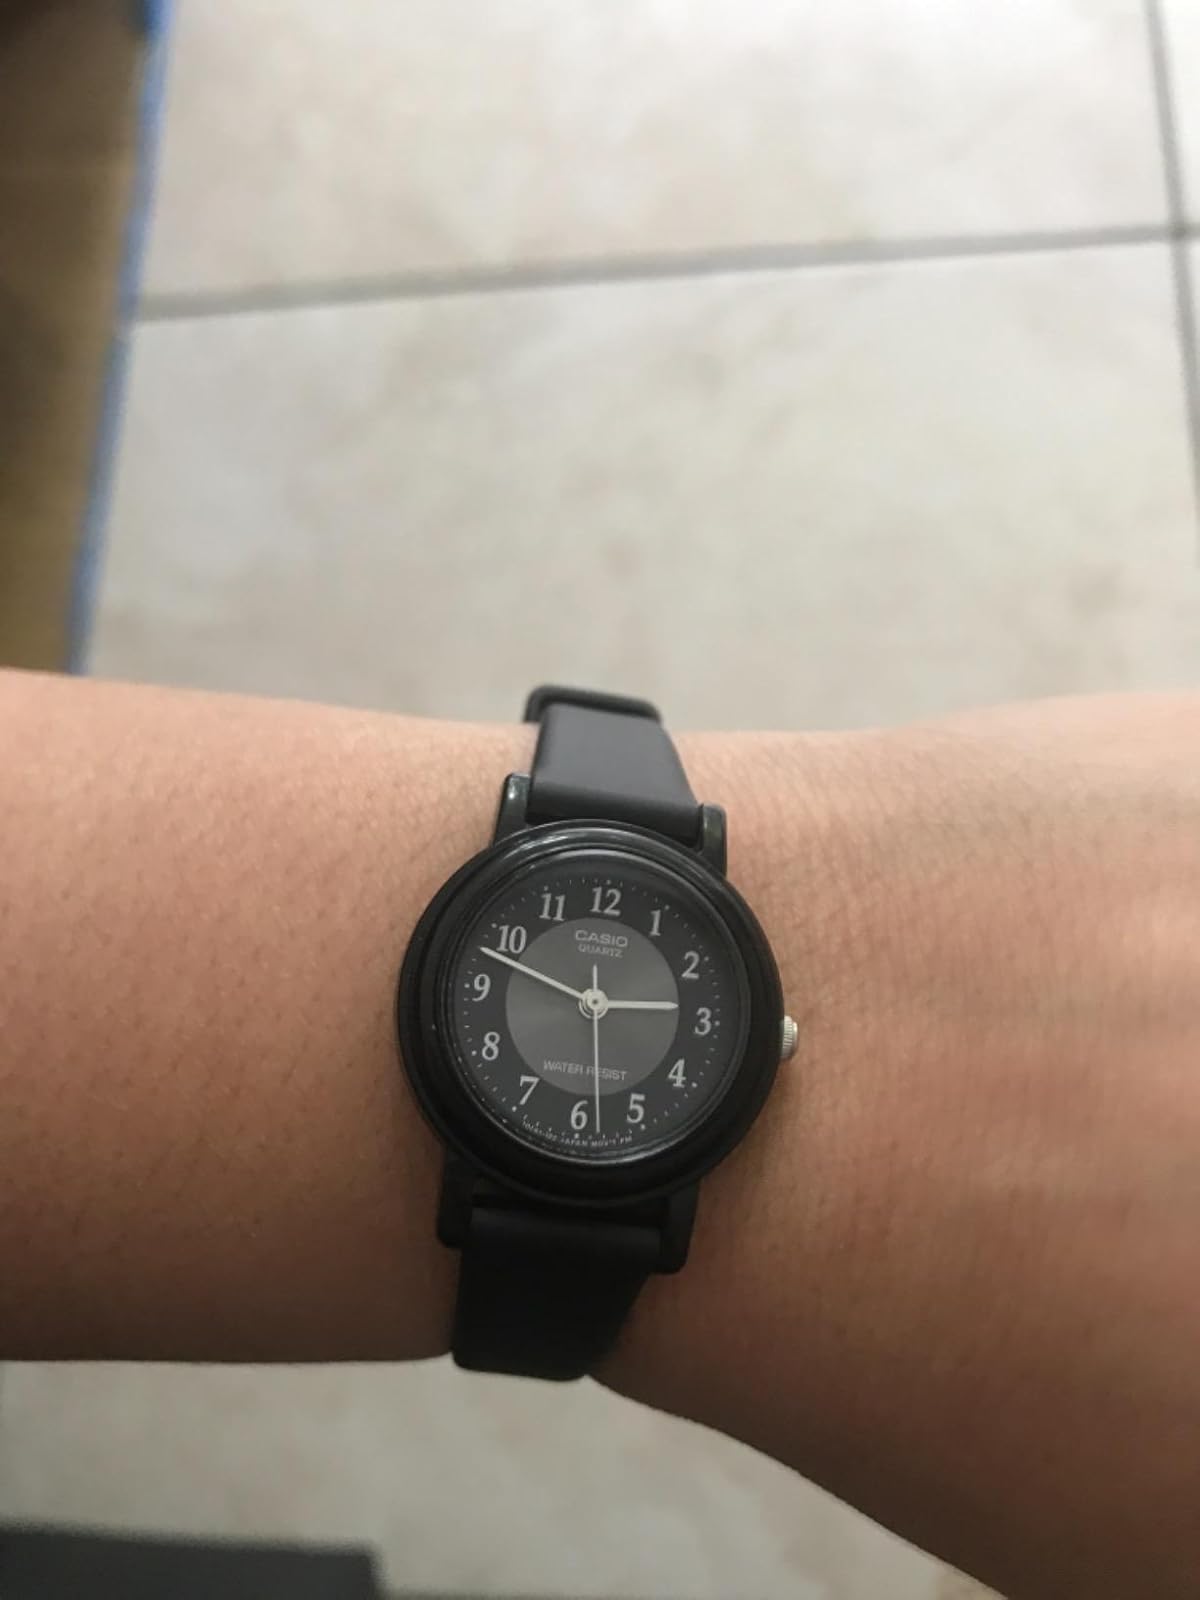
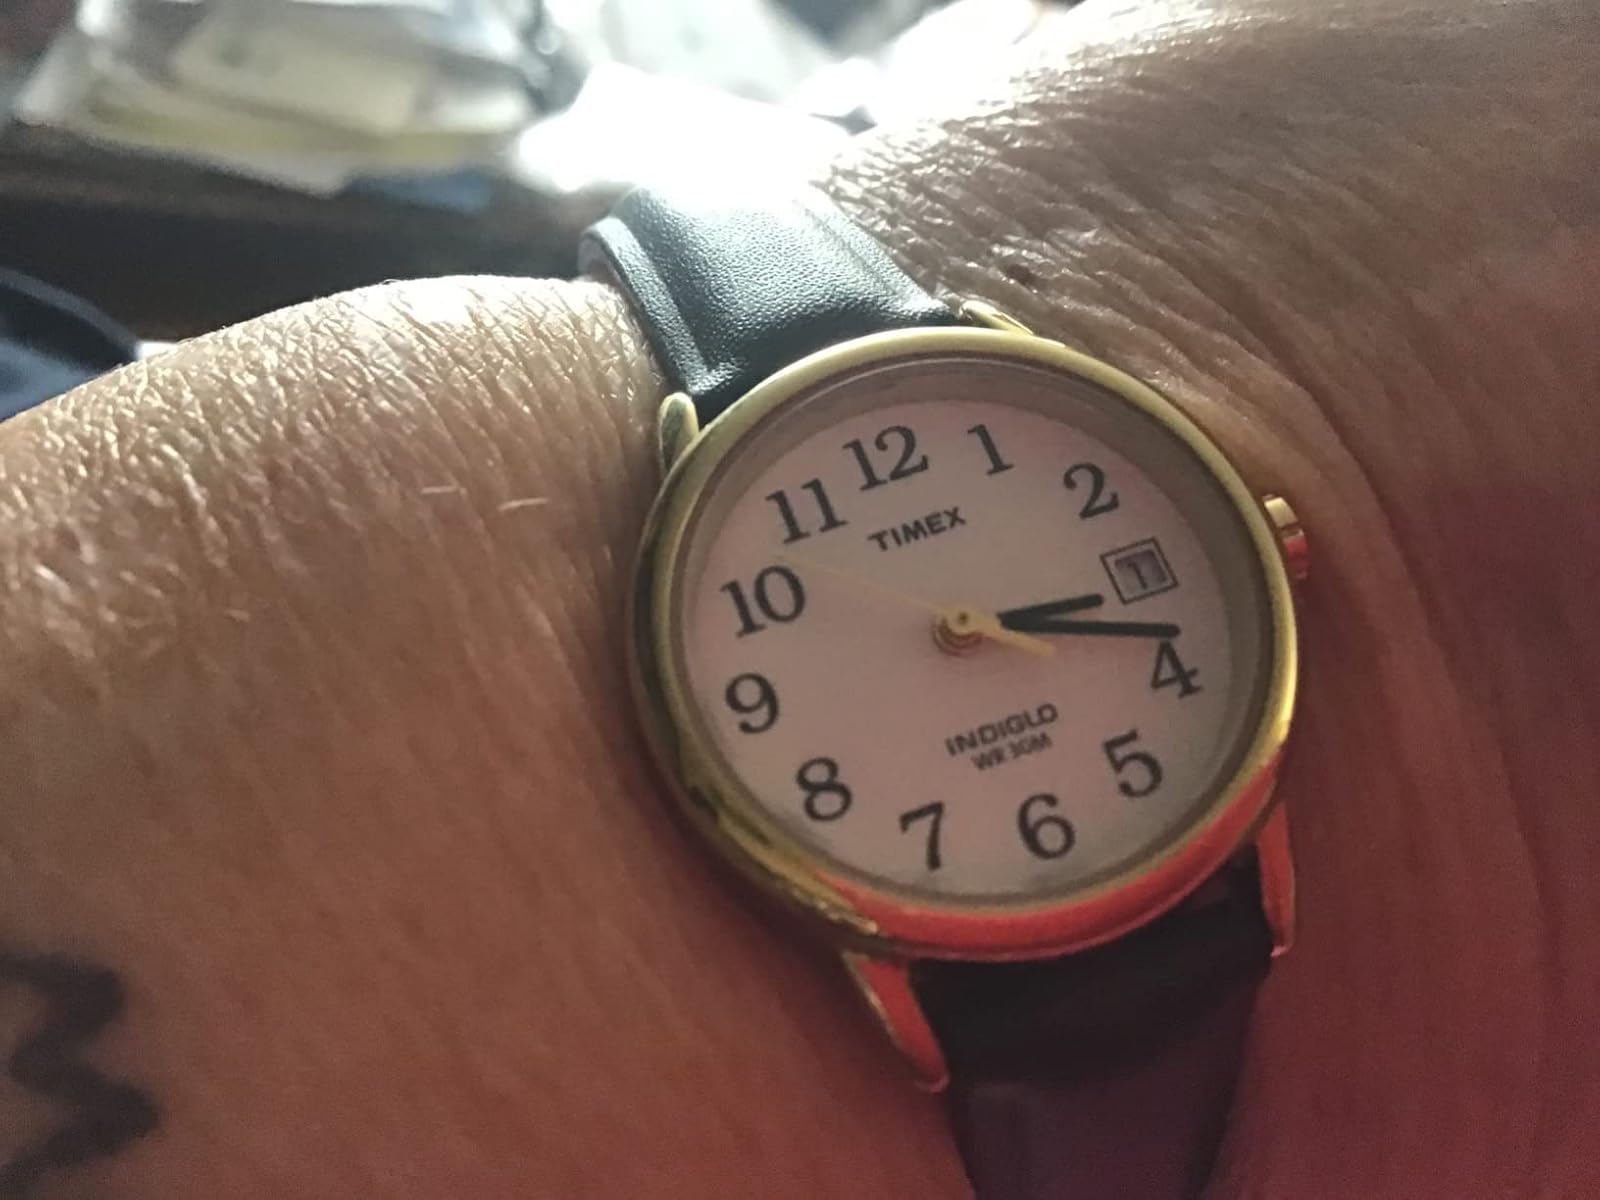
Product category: accessories_watch
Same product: no